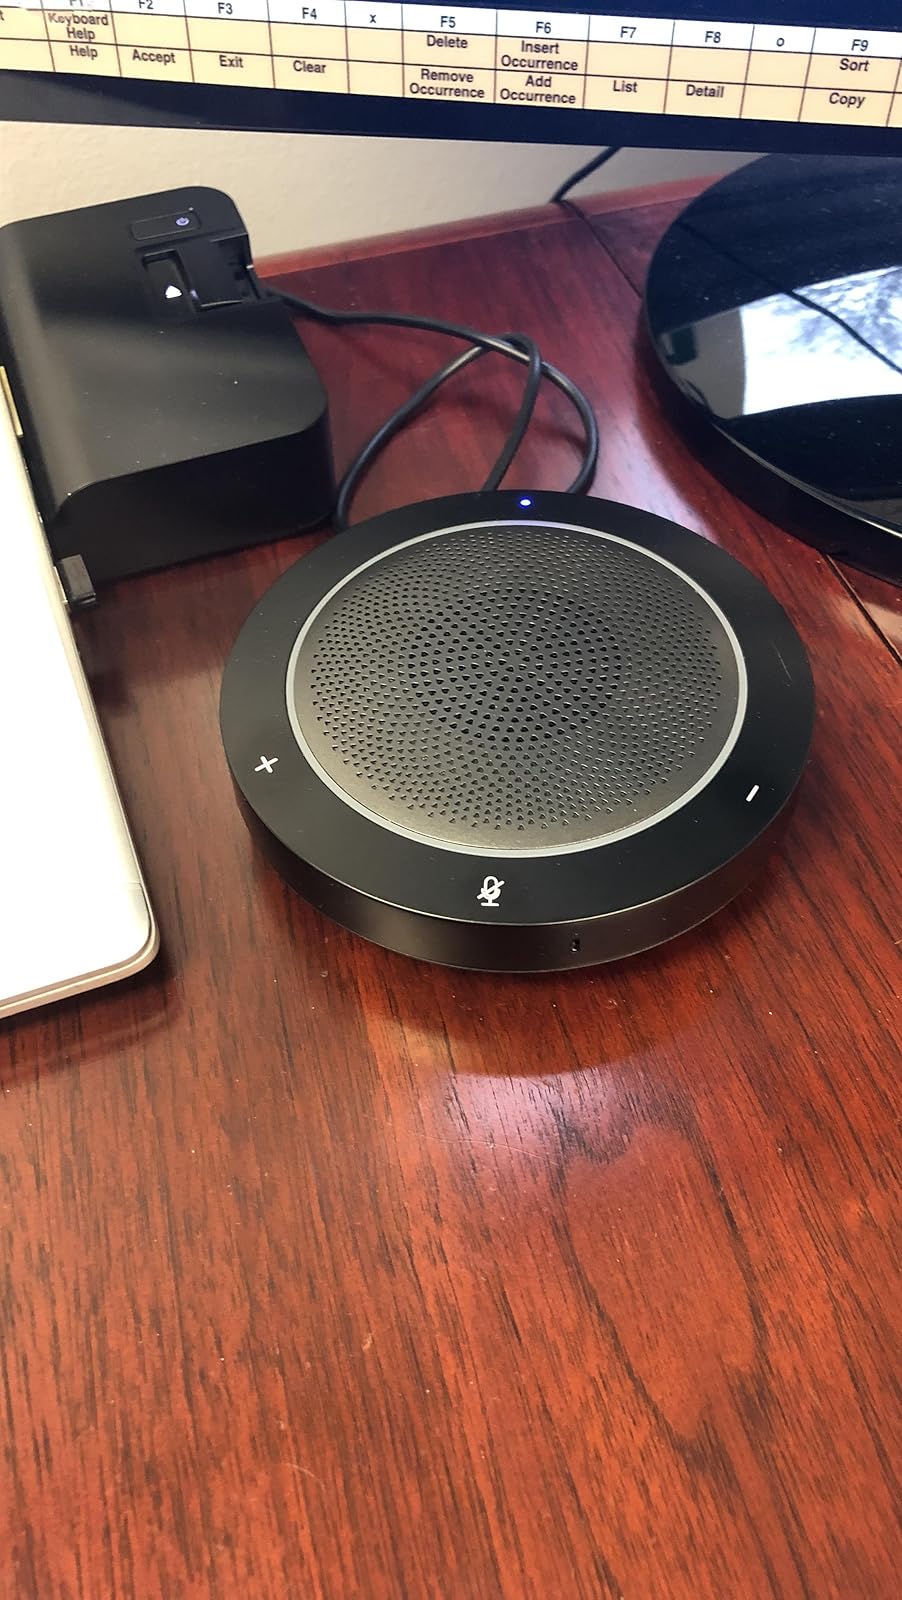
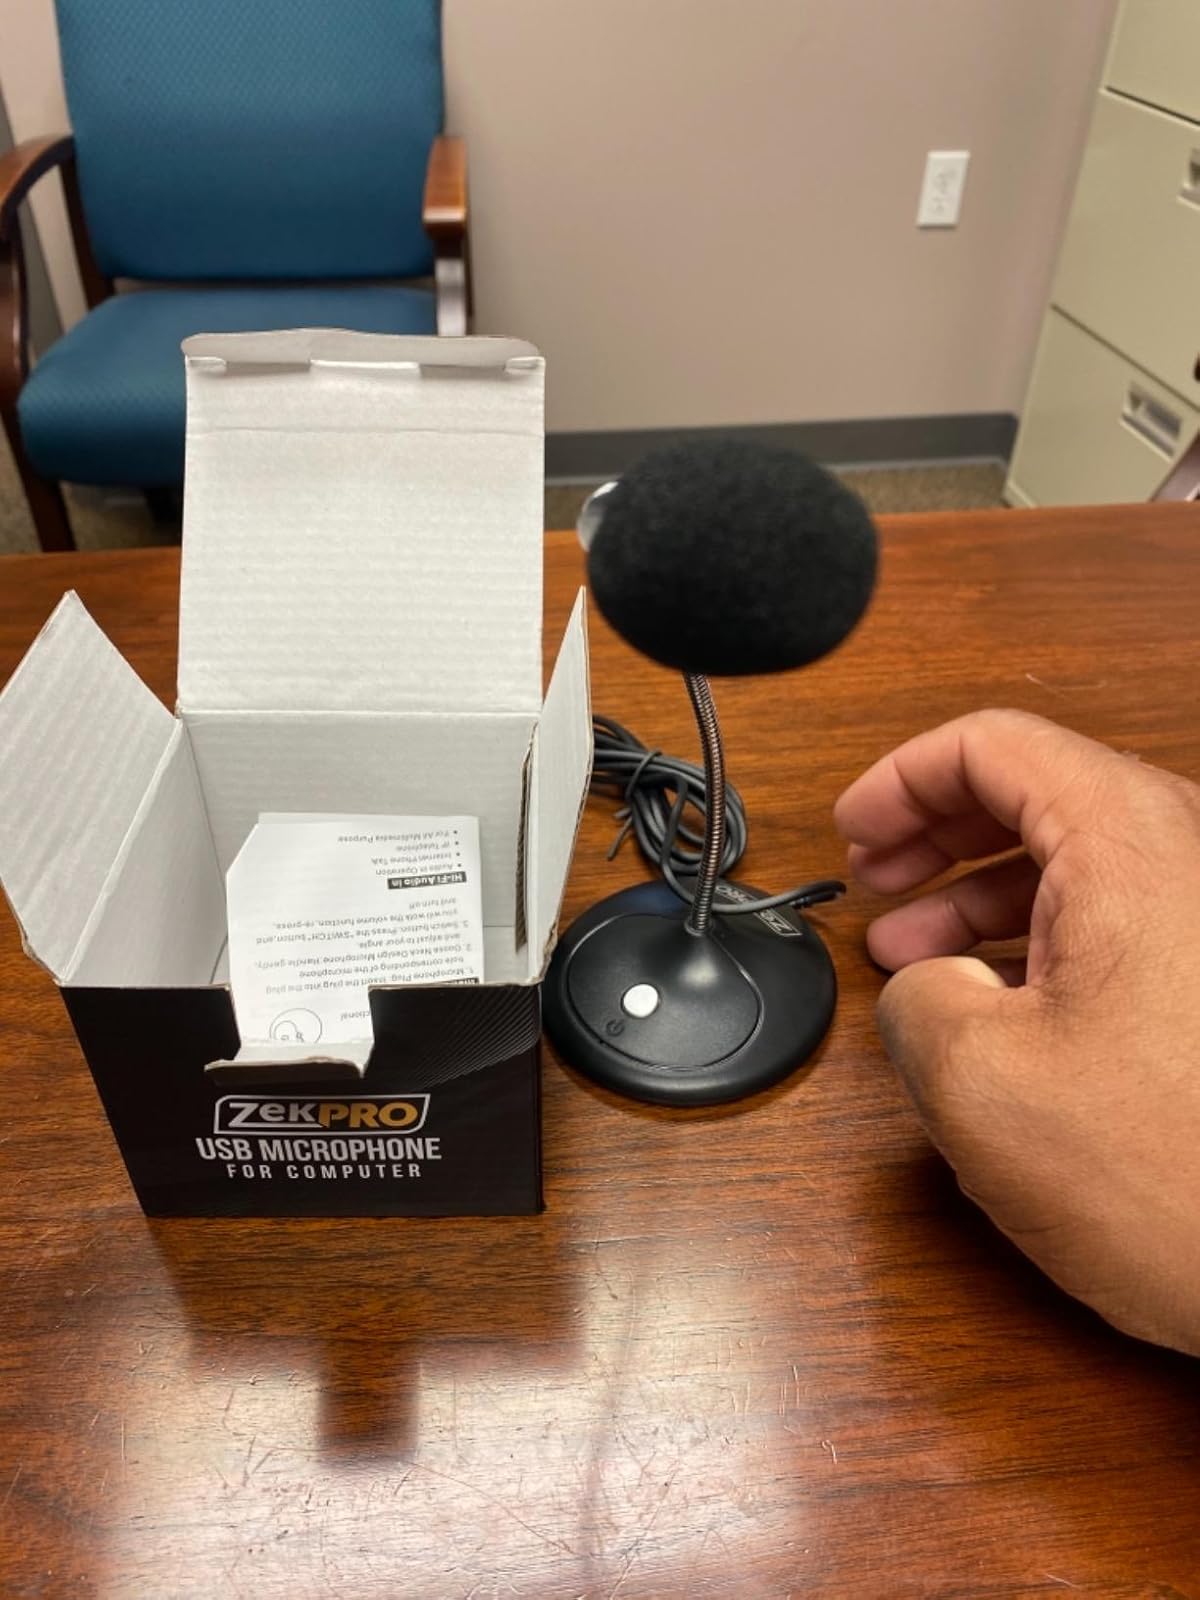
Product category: microphone
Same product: no